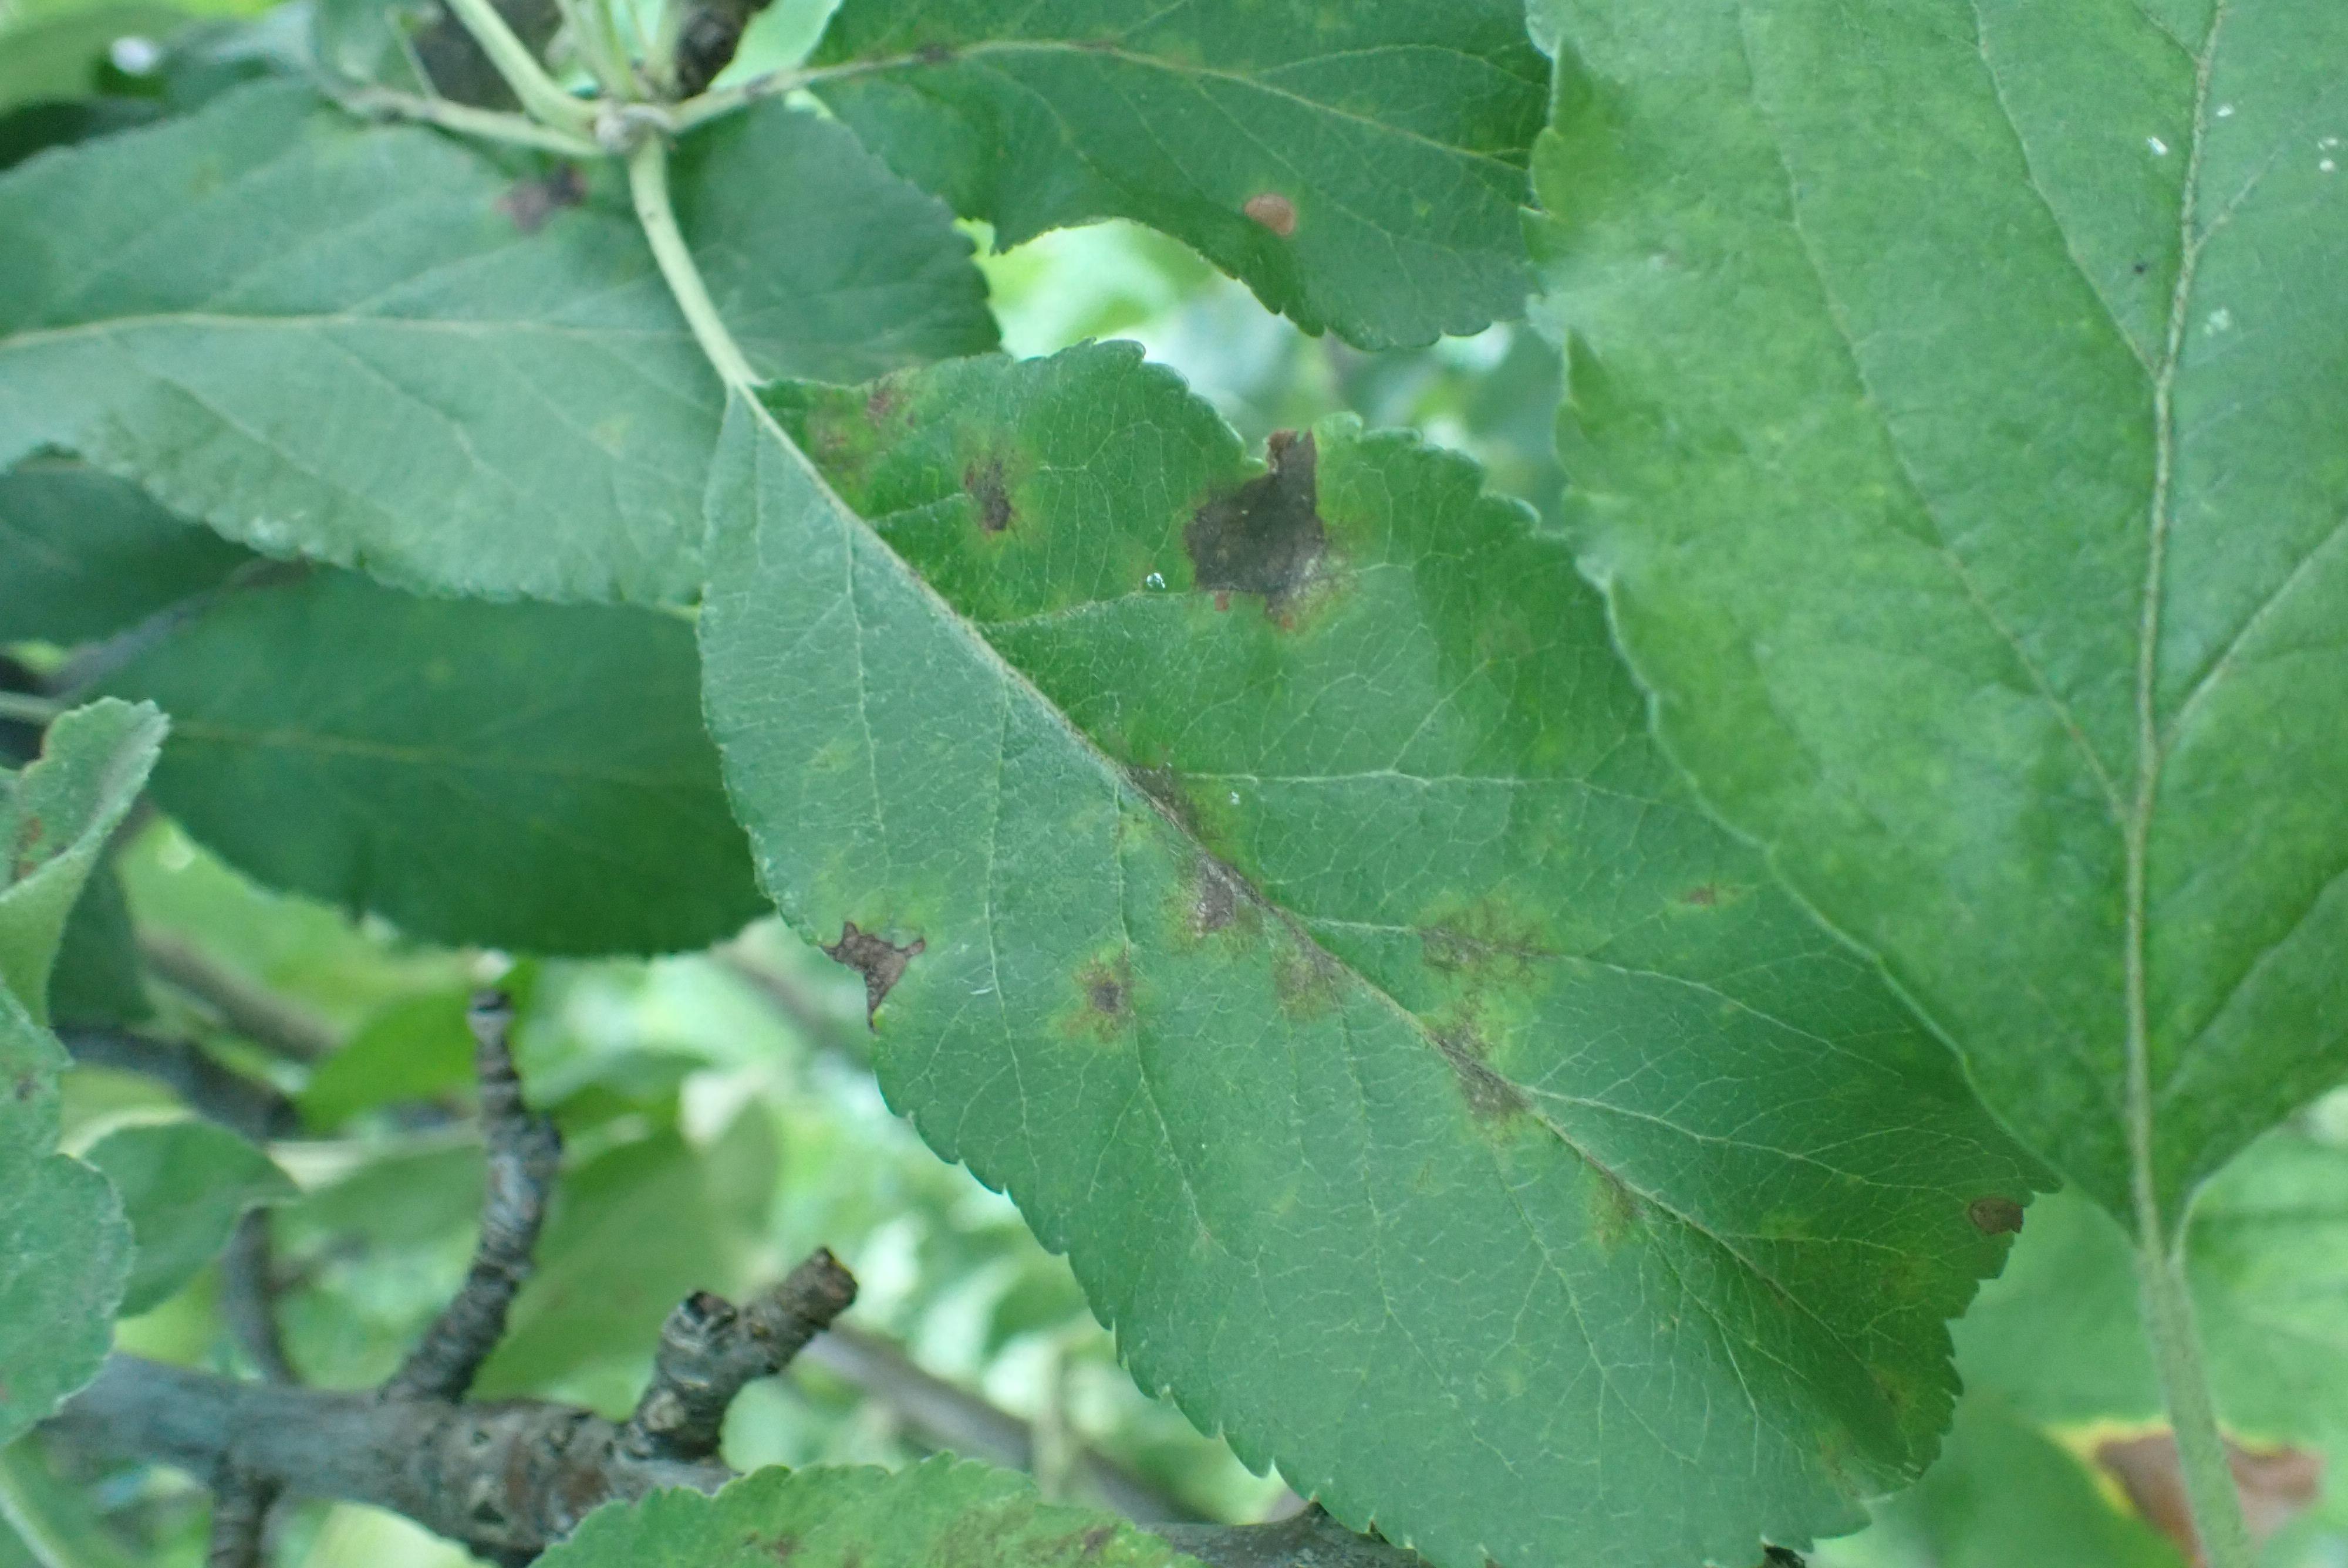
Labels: scab